Disputed territories of northern Iraq

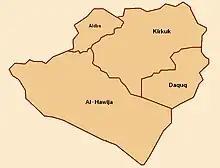
Districts of Kirkuk Governorate

Kirkuk Governorate is defined by its pre-1968 borders, including Chamchamal and Kalar districts of Sulaymaniyah Governorate and Tooz District of Salah ad Din and Kifri District of Diyala.